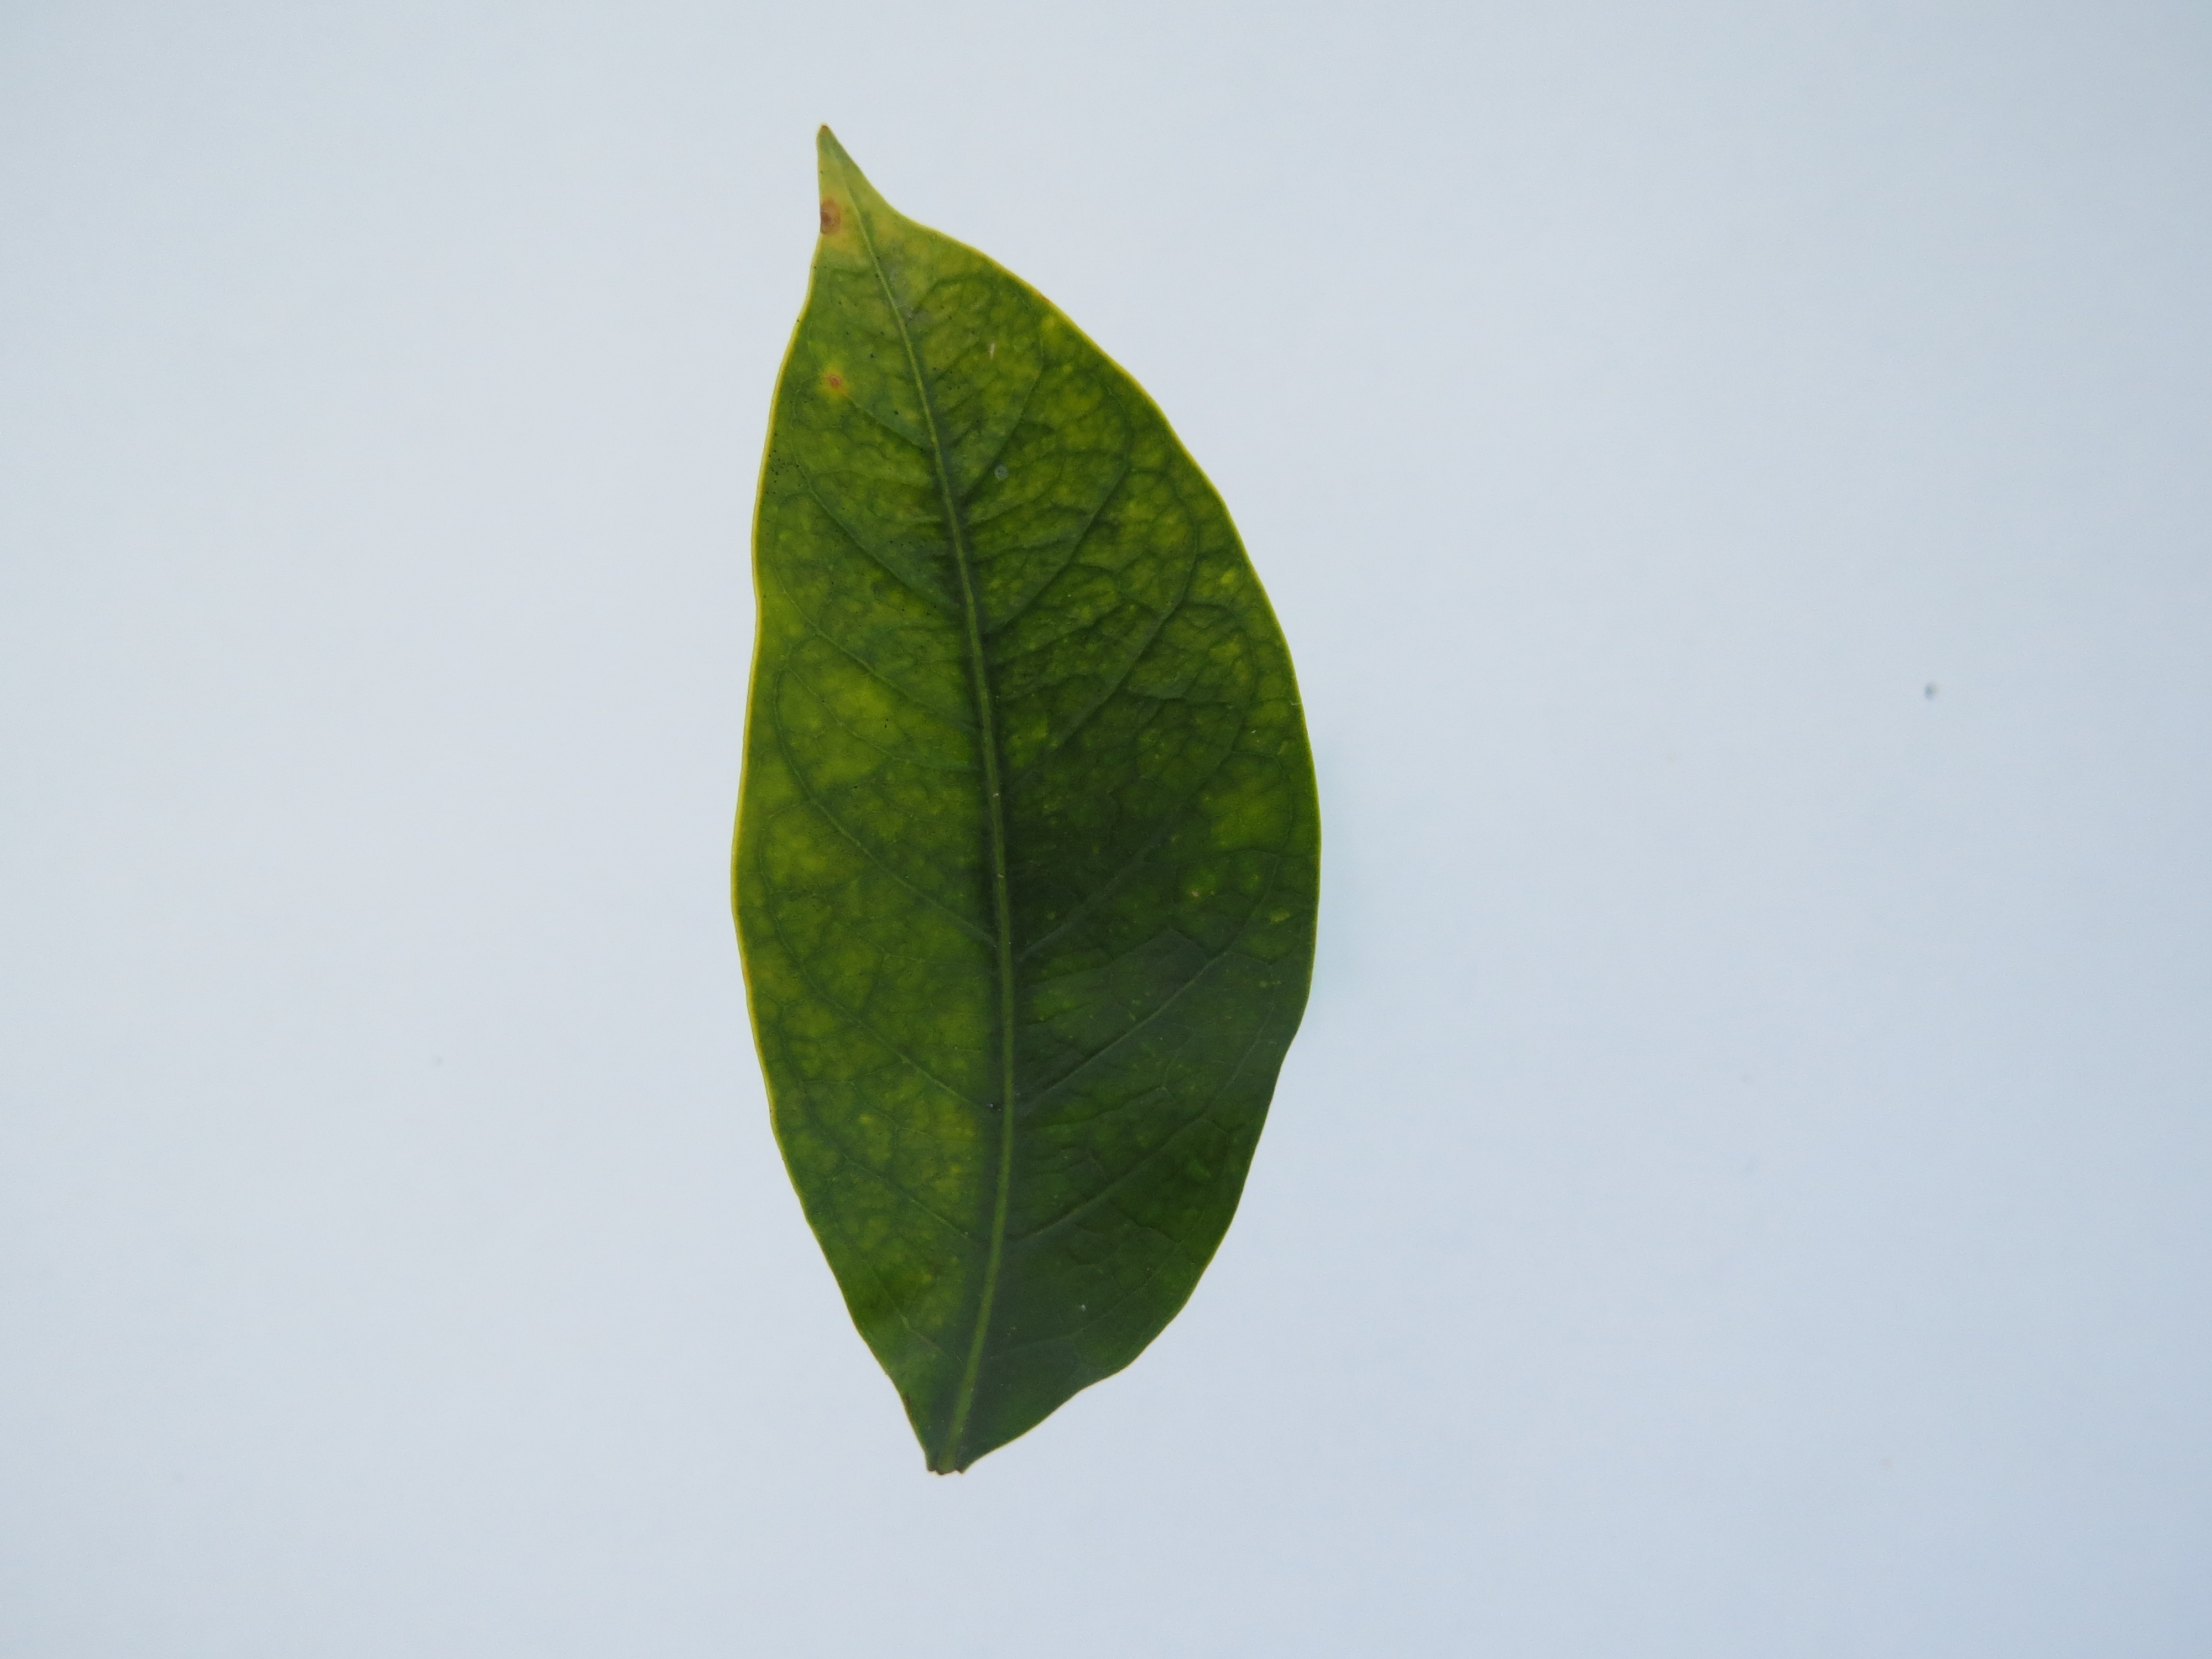
Label: iron-Fe